Polyclonal B cell response

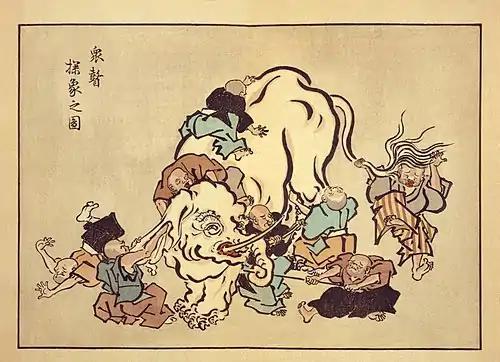
Blind Monks Examining an Elephant: An allegory for the polyclonal response: Each clone or antibody recognizes different parts of a single, larger antigen

A single antigen can be thought of as a sequence of multiple overlapping epitopes. Many unique B cell clones may be able to bind to the individual epitopes. This imparts even greater multiplicity to the overall response. All of these B cells can become activated and produce large colonies of plasma cell clones, each of which can secrete up to 1000 antibody molecules against each epitope per second.